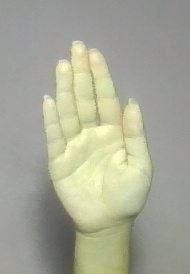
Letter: seen